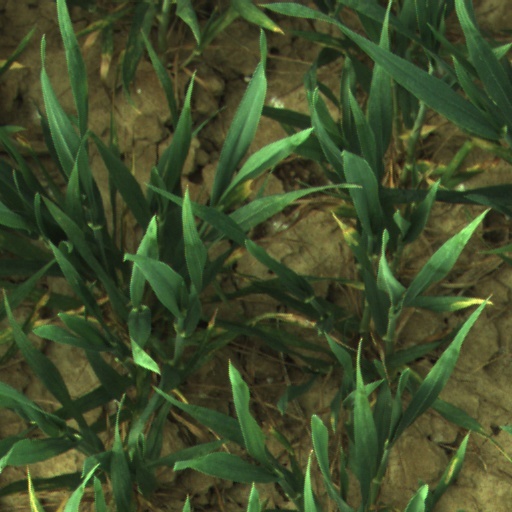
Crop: wheat